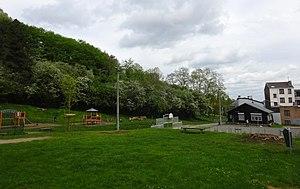
Parc Comhaire, Rue Comhaire, Laveu, Liège
La rue Comhaire est une rue liégeoise du quartier du Laveu qui relie la rue Lambinon à la rue du Laveu.
Cette liste des parcs de Liège est un recensement non exhaustif des parcs publics et des principaux espaces verts publics de la ville de Liège en Belgique.